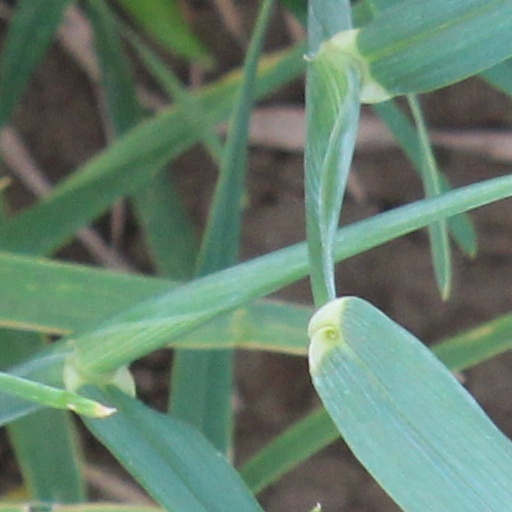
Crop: wheat